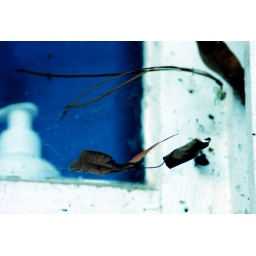
What the spiders hanging around outside my kitchen window see: leaves and lunch!